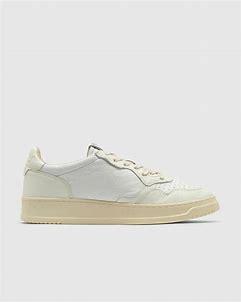
Brand: Autry
Model: Action Shoes Autry Action Medalist